Lawry's Seasoned Salt

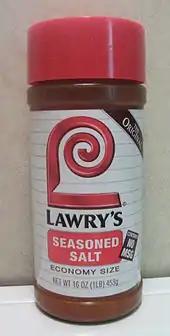
Economy size bottle of the seasoning. The stylized 'L' logo as shown on the bottle was designed by Saul Bass in 1959.

Lawry's Seasoned Salt is a seasoned salt widely used in the United States. The seasoning is a mix of salt, sugar, paprika, turmeric, onion, garlic, and other flavorings.